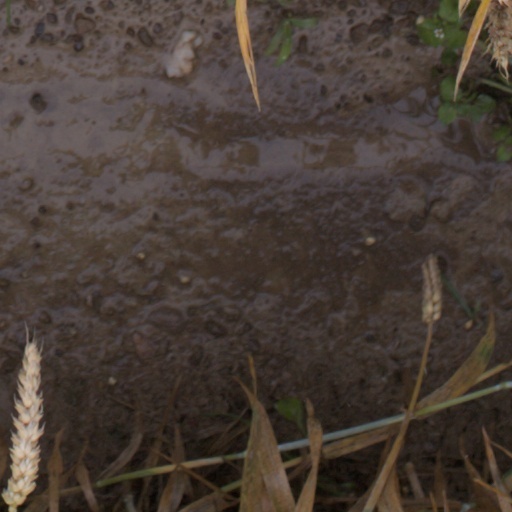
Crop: wheat